Minuetta Kessler

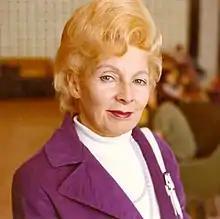
Minuetta Kessler in 2000

Kessler made her U.S. debut at The Town Hall in New York City in 1945. She went on to perform more than 50 solo concert programs on WNYC. She played at Carnegie Hall with the Boston Civic Symphony and with the Boston Pops. In March 1962 she performed in a program featuring all of her own compositions at the Boston Conservatory of Music. The Canadian Broadcasting Corporation featured her performances in its Distinguished Artists and Masters of the Keyboard series. She was recorded playing her own compositions on "Music for Solo Instruments" (1978, AFKA SK-288) and "Childhood Cameos" (1981, AFKA SK-4663). She continued to perform into her seventies.